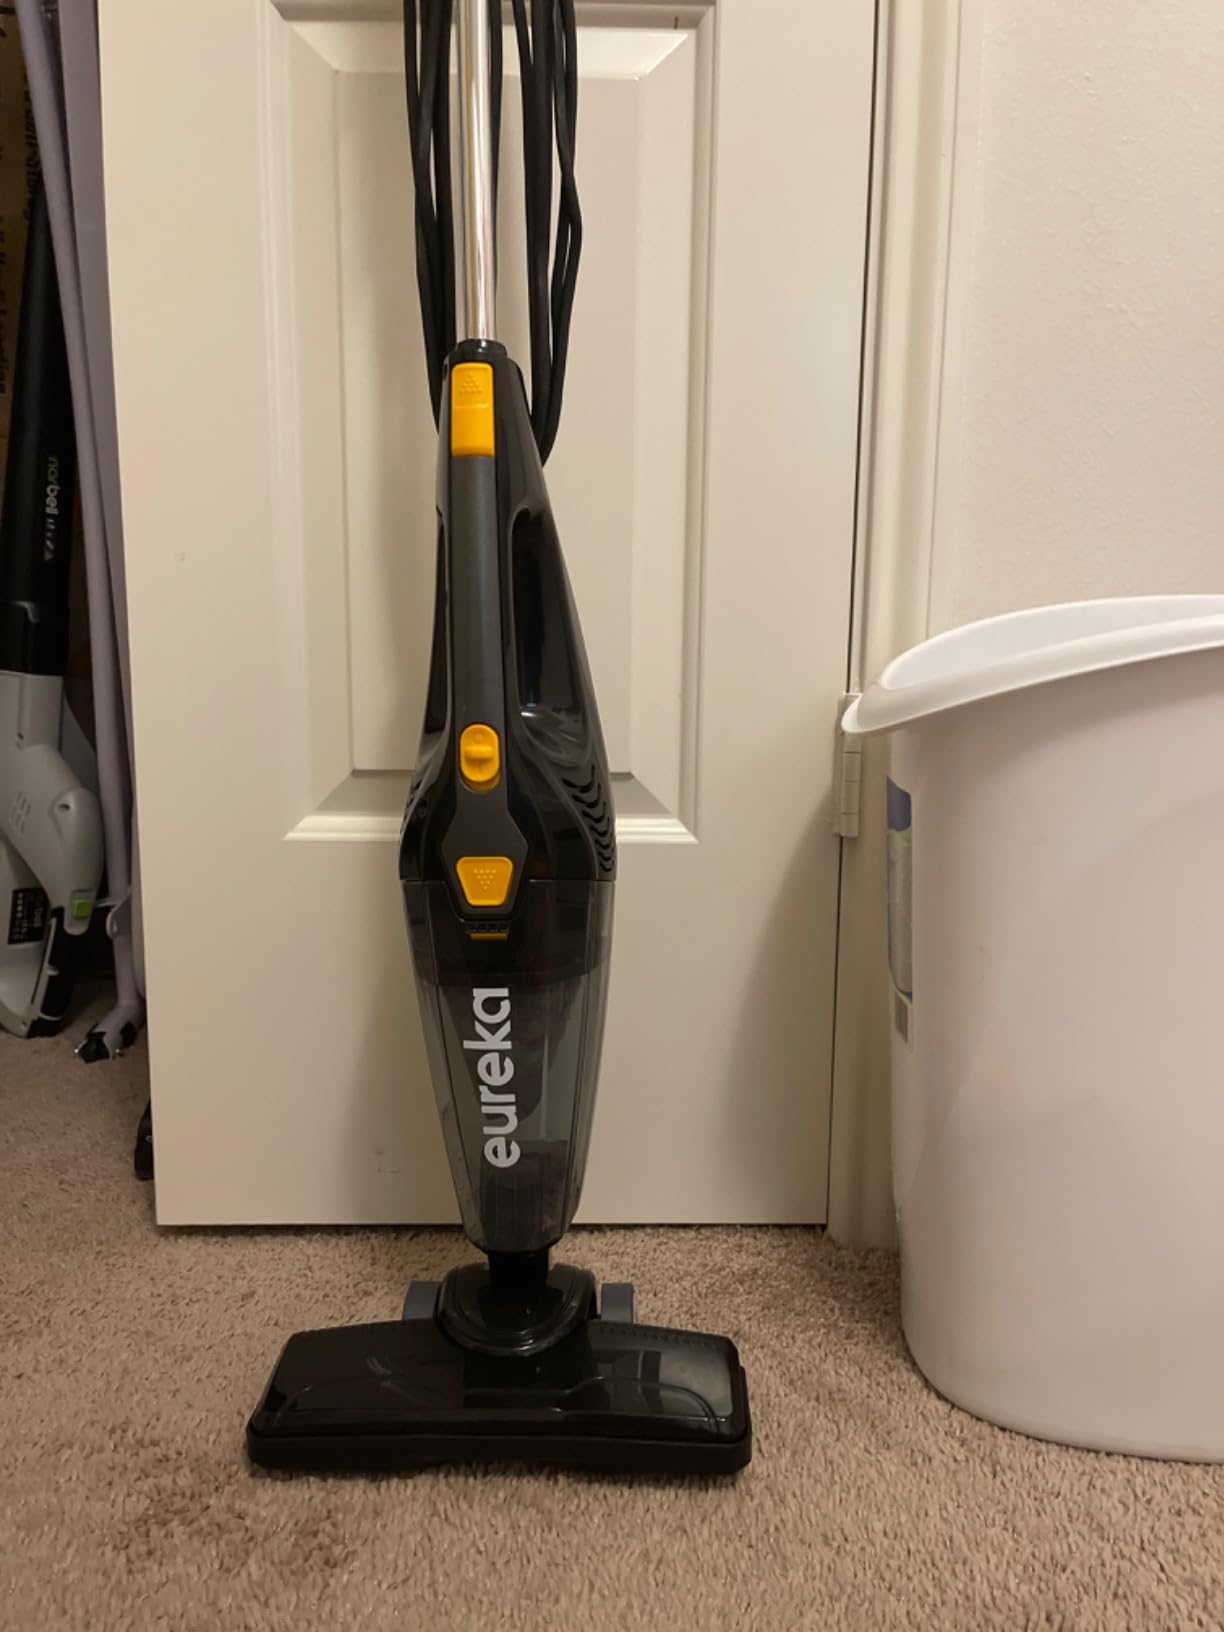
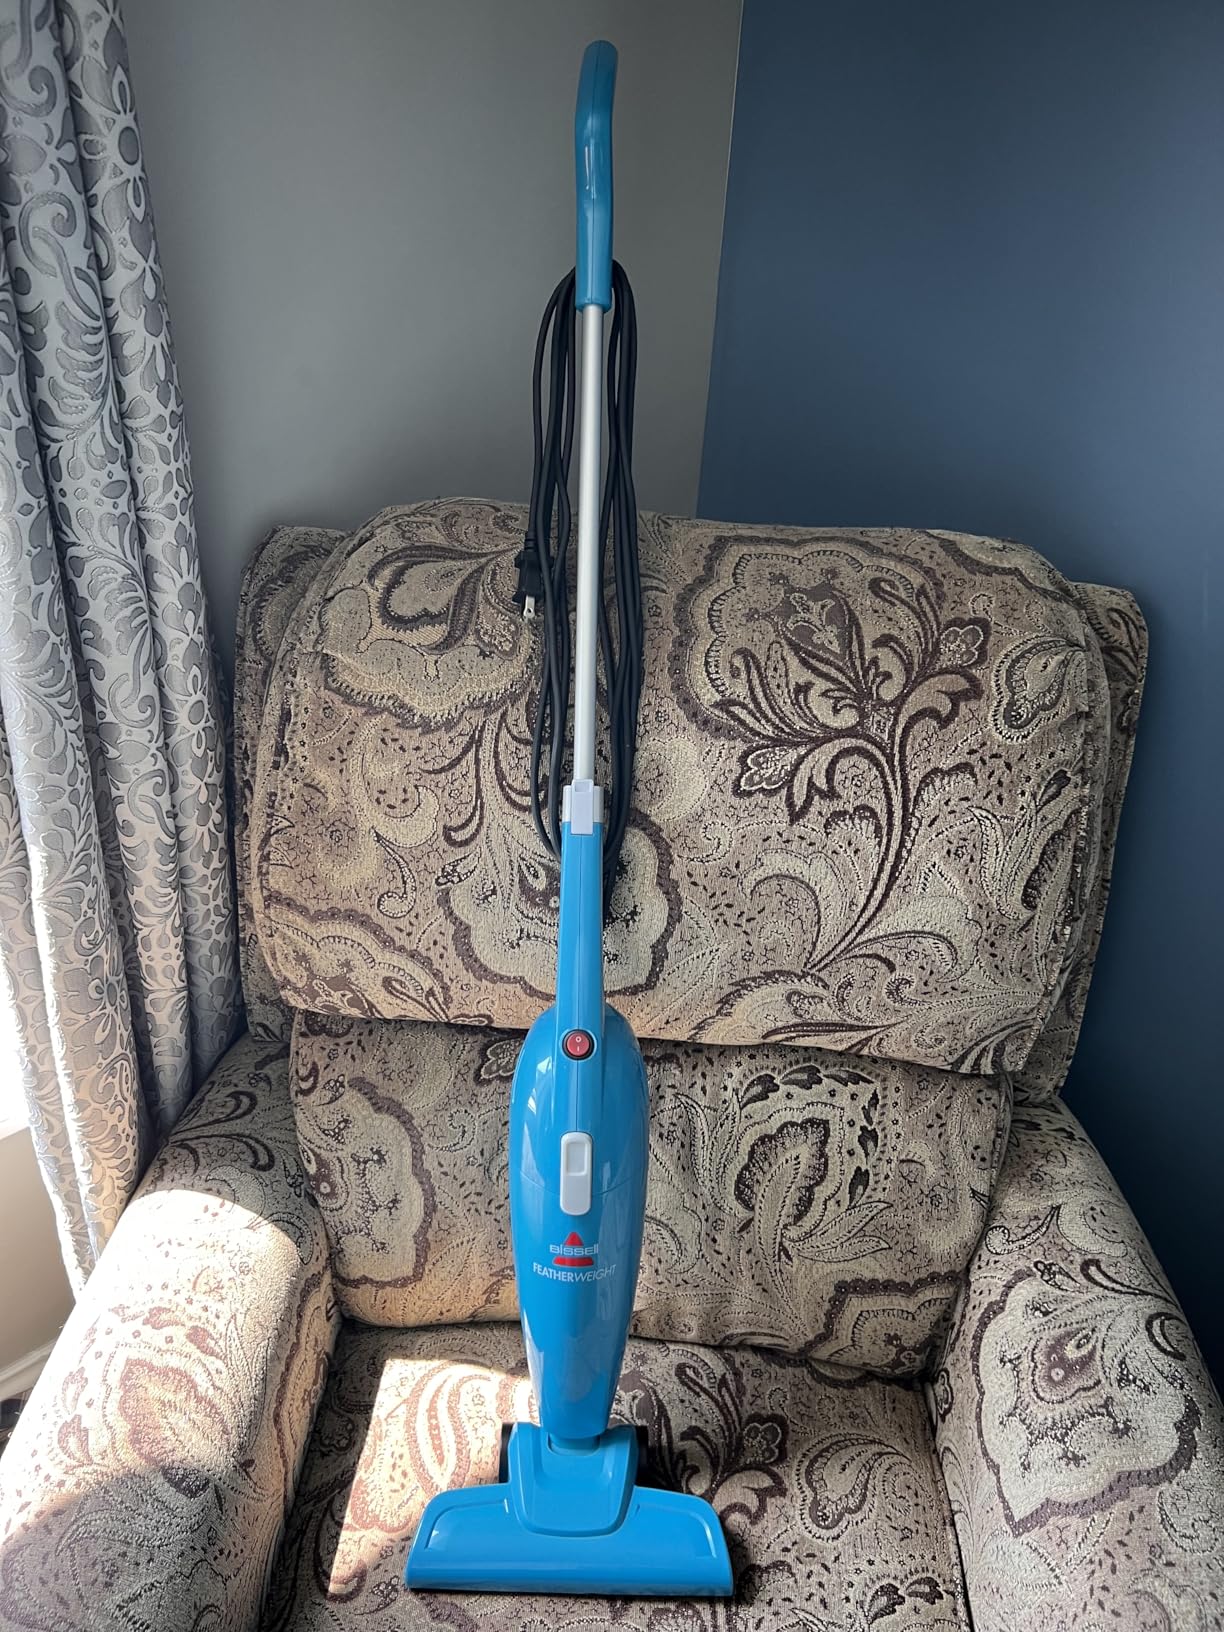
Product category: items_vacuum
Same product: no